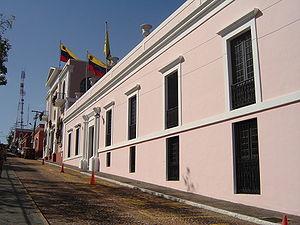
Le Congrès d'Angostura a été organisé par Simón Bolívar et a eu lieu à Angostura le 15 février 1819, pendant les guerres de l'indépendance de la Colombie et du Venezuela.
La Grande Colombie est un pays d’Amérique du Sud du XIXᵉ siècle. « Grande Colombie » est le nom actuellement utilisé pour désigner le pays alors officiellement dénommé République de Colombie de 1821 à 1831 pour la différencier de l'actuelle Colombie. Le pays est né de l'indépendance d'une partie de l'Amérique du Sud vis-à-vis de l'Espagne.